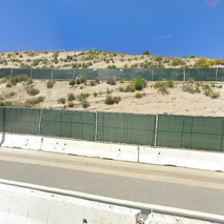
Label: streetView